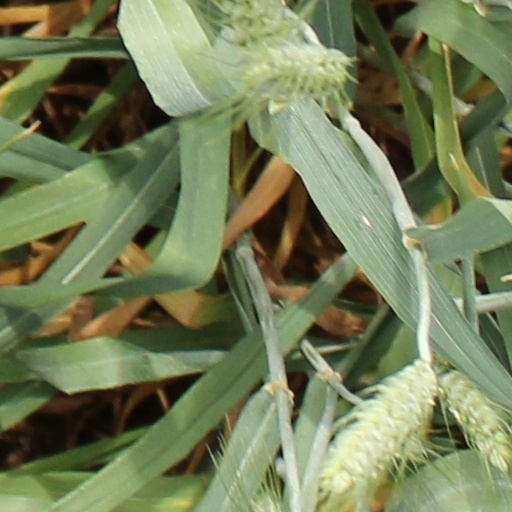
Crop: wheat